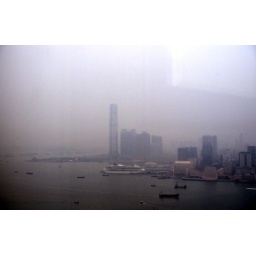
&lt;i&gt;View on the Hong Kong island from the Central Plaza sky lobby (third tallest building in HK with 374 m)&lt;/i&gt;